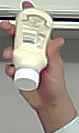
Product: heinz_mayo